Wedding Bells (1954 film)

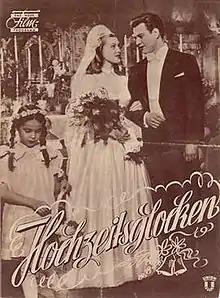

Wedding Bells is a 1954 West German drama film directed by Georg Wildhagen and starring Marianne Hold, Renate Mannhardt, and Jan Hendriks. It was shot at the Bendestorf Studios near Hamburg and on location around Starnberg, Feldafing and the Ammersee in Bavaria. The film's sets were designed by the art director Robert Herlth.